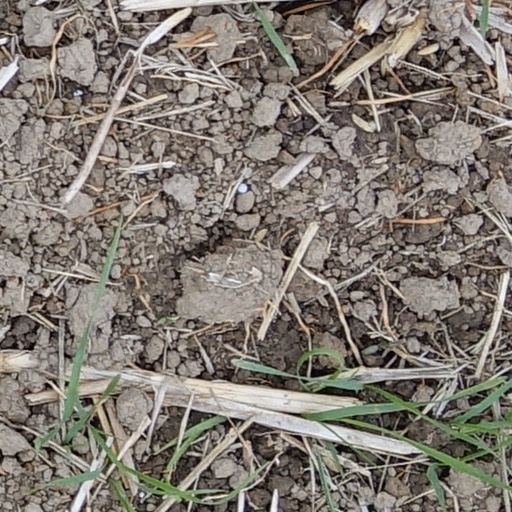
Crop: wheat